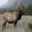
Label: deer